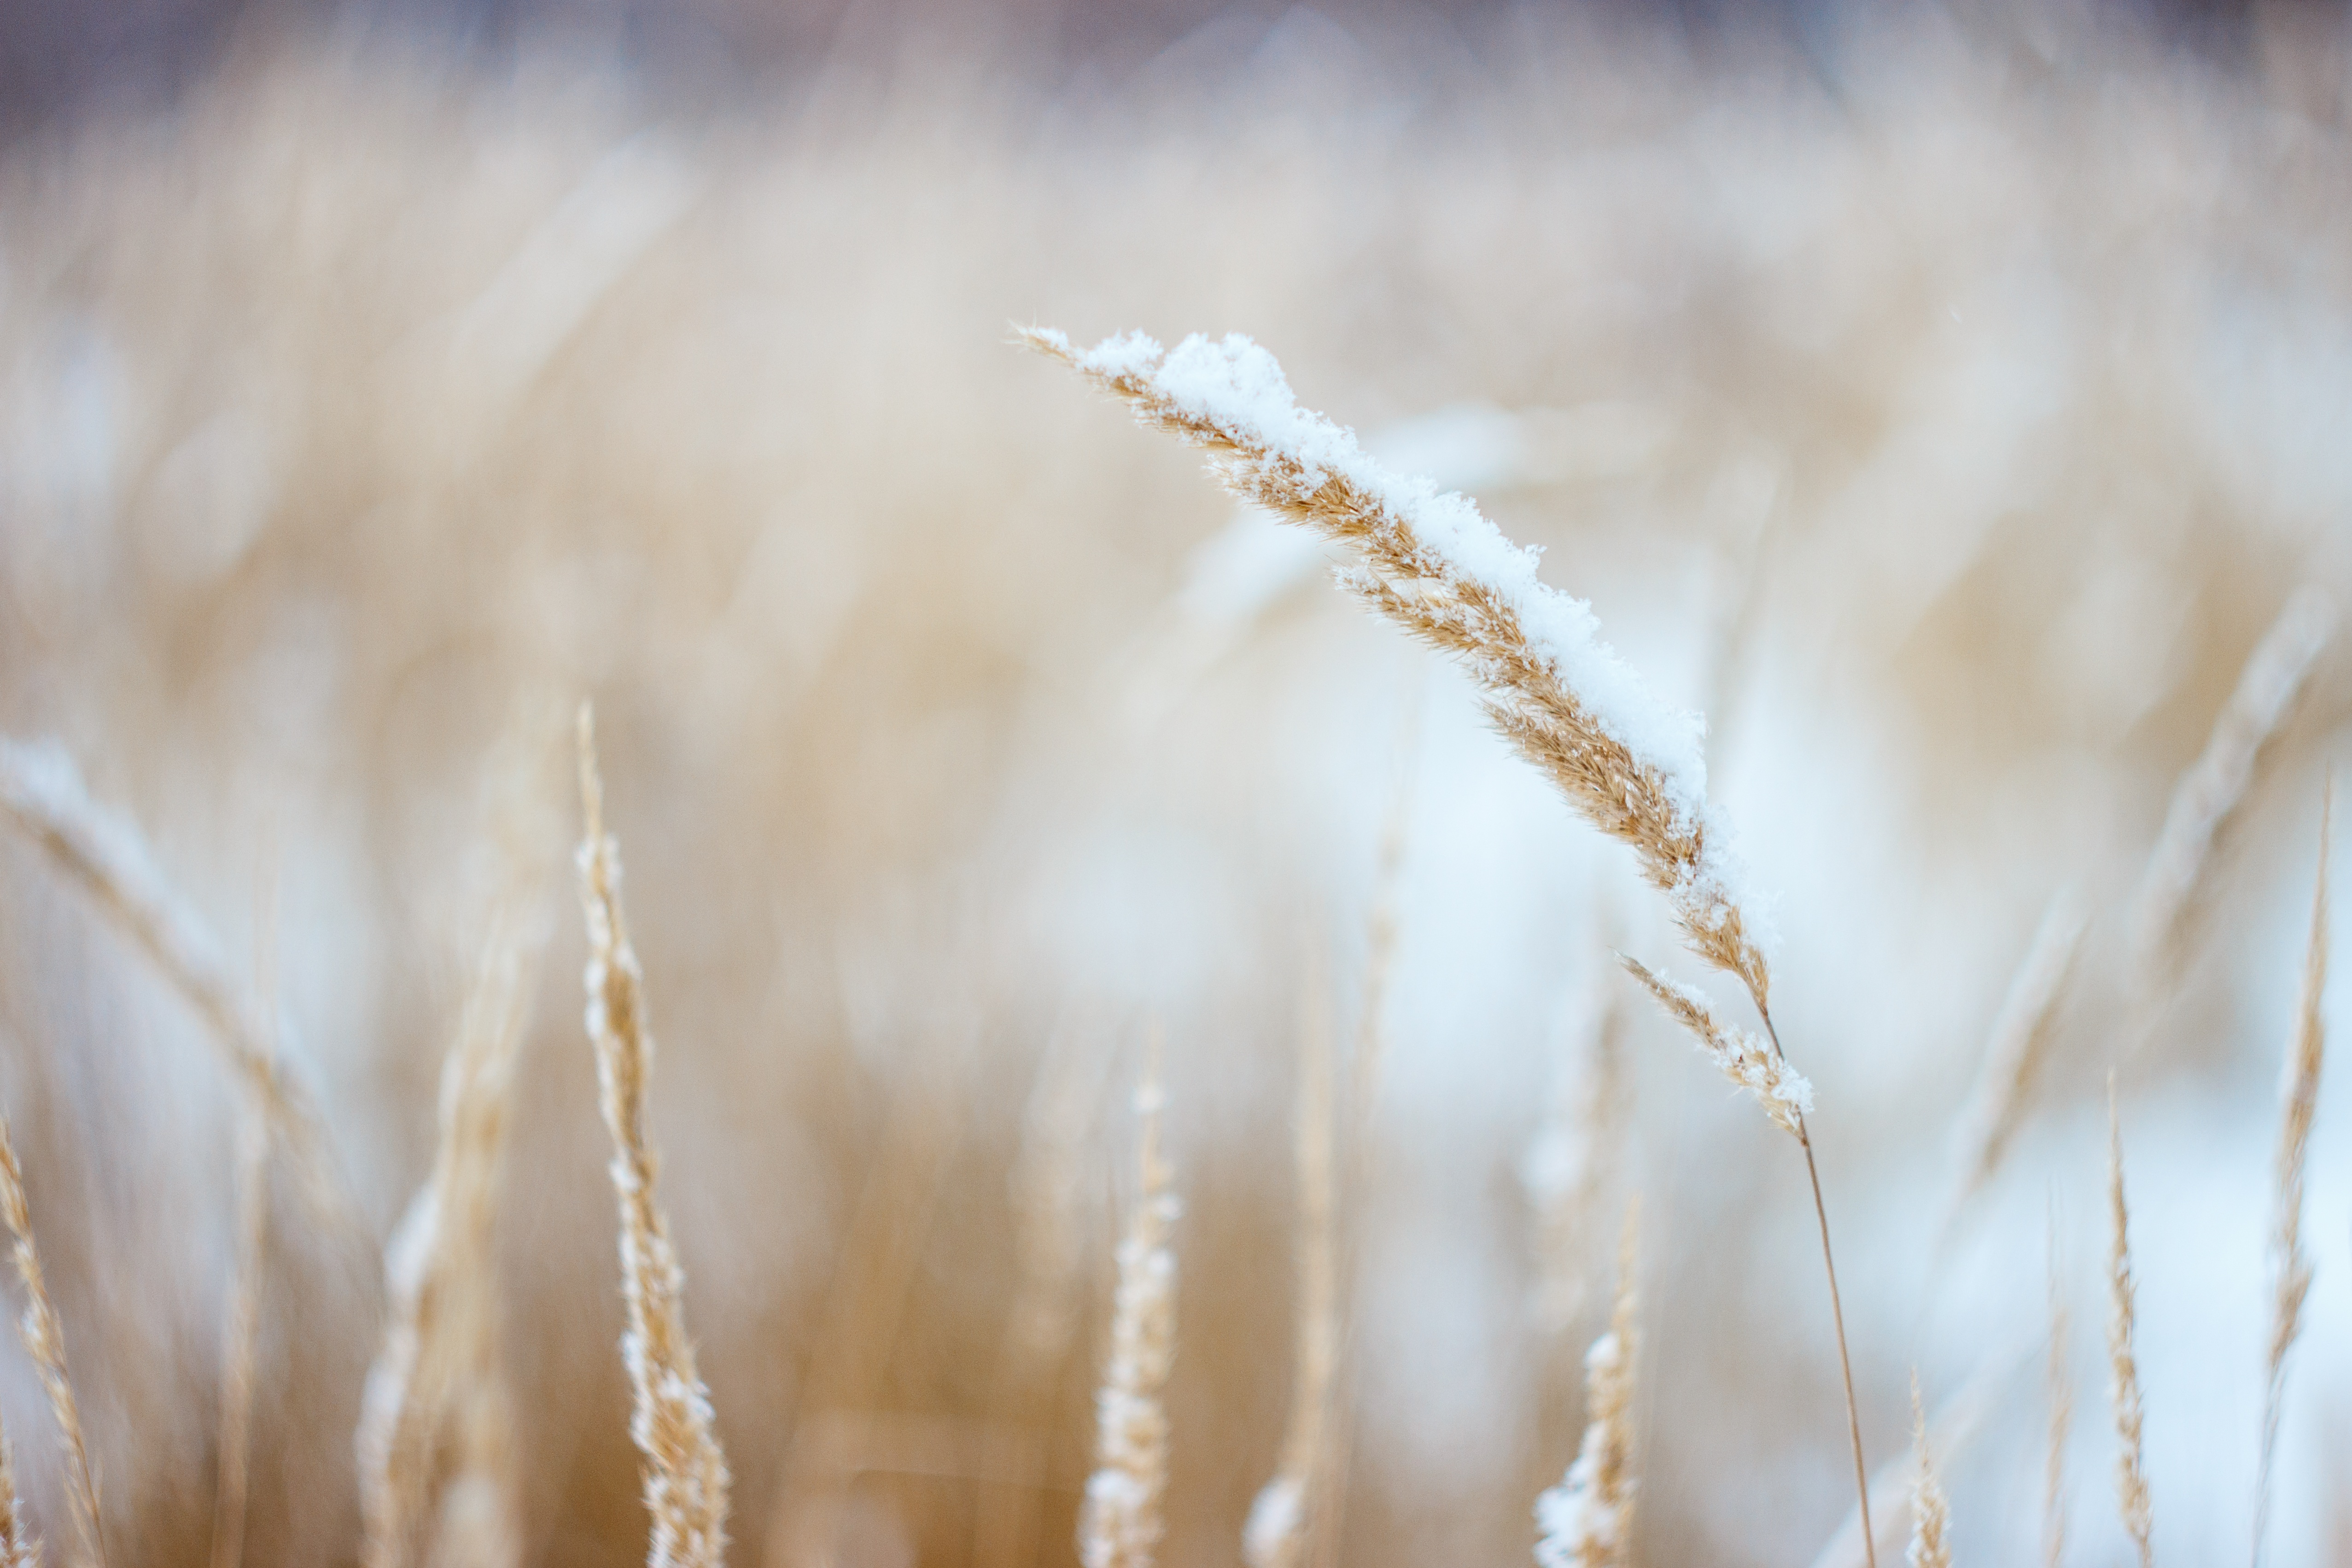
nature, grass, branch, cloud, plant, field, wheat, sunlight, morning, flower, frost, food, agriculture, season, close up, macro photography, flowering plant, grass family, land plant